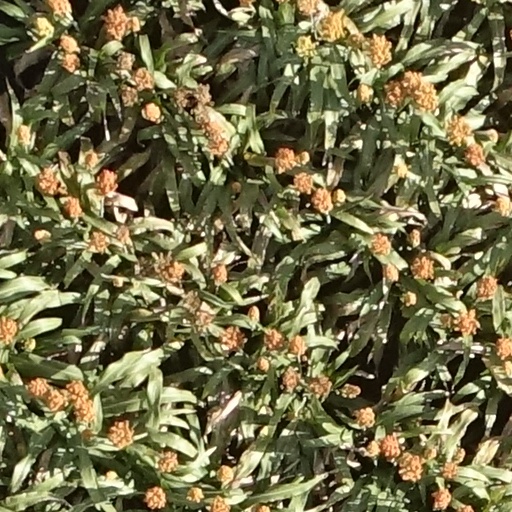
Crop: sorghum